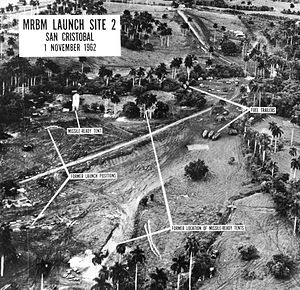
Cubakrisen / Cubakrisens udvikling
Amerikansk luftfoto af en af de sovjetiske missil-installationer.
Cubakrisen er en betegnelse for de 13 dage i oktober 1962, hvor USA og Sovjetunionen gensidigt fremsatte trusler om at anvende atomvåben om nødvendigt. Krisen var kulminationen på Den Kolde Krig, og antagelig det tætteste verden nogensinde har været på en atomkrig mellem de to atommagter.